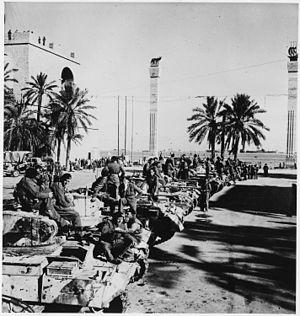
Le Valentine est le char d'infanterie britannique le plus produit durant la Seconde Guerre mondiale. Conçu en 1938, il fut en service entre 1940 et 1944. Il était réputé pour son bas coût et sa fiabilité.